Jaimes McKee

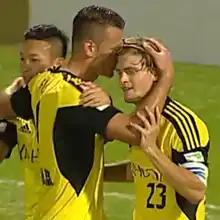
McKee celebrates scoring with Admir Raščić and Deng Jinghuang in 2013.

McKee played as a start-up player for Pegasus in the team's first league game of the 2011–12 season. He scored his first goal of the season in the match against Hong Kong Sapling as a substitute for Leandro Carrijo in the 15th minute.